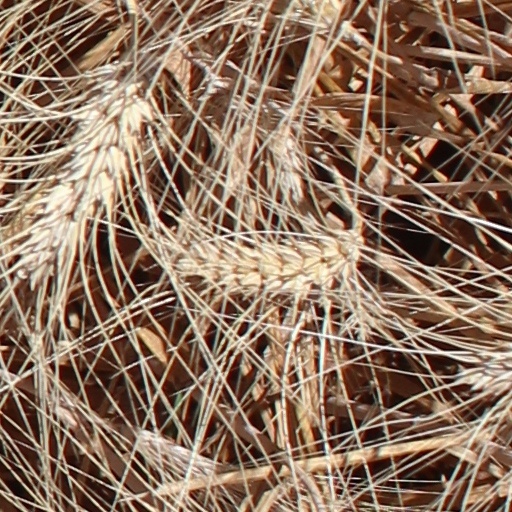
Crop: wheat